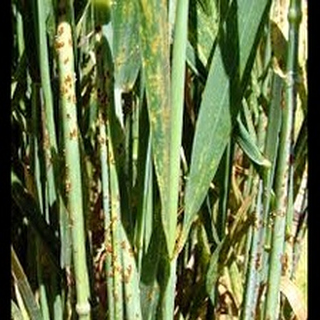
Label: wheat_black_rust